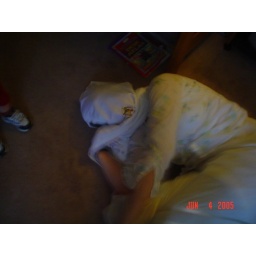
Pat laying on floor with shirt wrapped around head